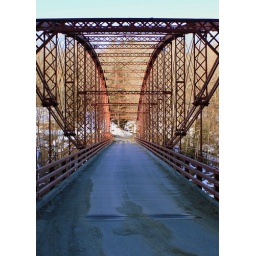
The swimming under this bridge is great in the summer, so I'm not telling you where it is. ;)